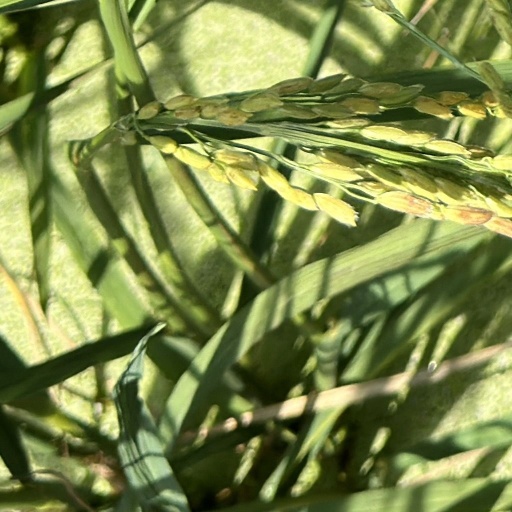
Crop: rice